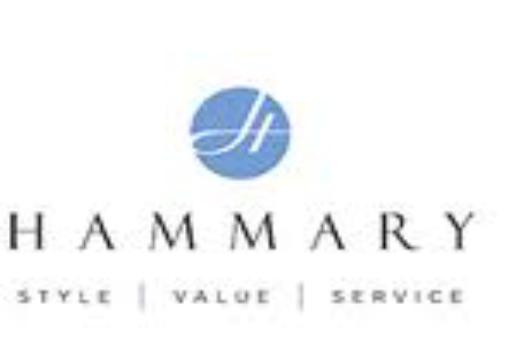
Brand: Hammary
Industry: Clothes